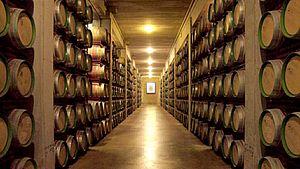
Marqués de Riscal est un groupe d'entreprises espagnol consacré à l'industrie du vin. Il a son origine et siège dans la localité de Elciego, Rioja Alavaise, où a été commencé son activité en 1858, en étant la cave la plus ancienne d'Álava.